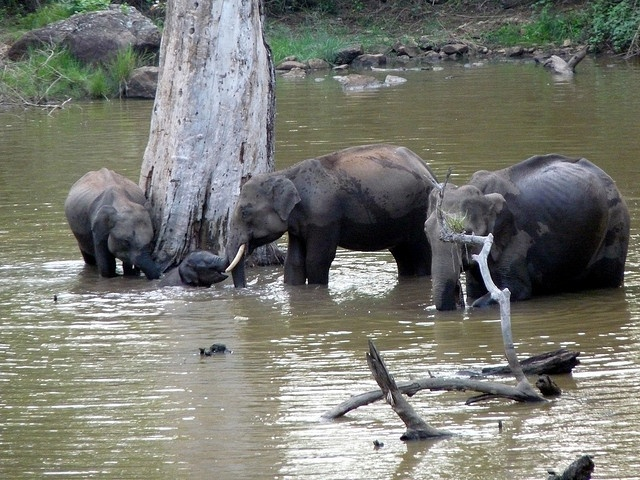
The group of elephants is standing in the water.
Three elephant drinking out of watering hole.
Three elephants are in water by a tree.
three adult elephants and a baby taking a bath
a group of elephants outside in the water